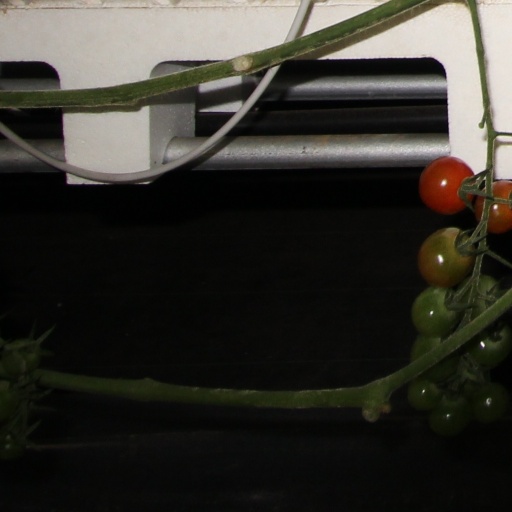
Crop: tomato